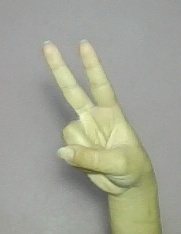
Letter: taa